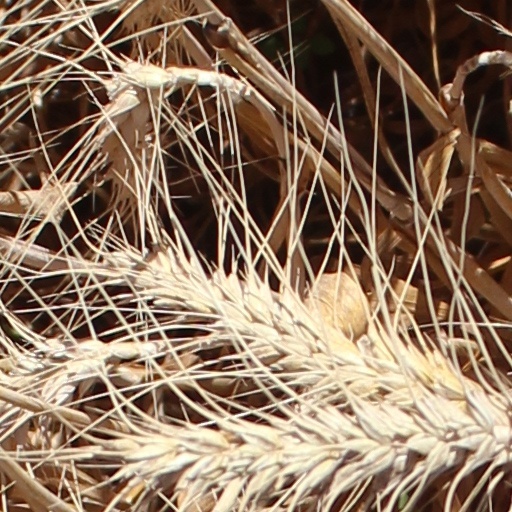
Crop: wheat